Hubert Le Blon

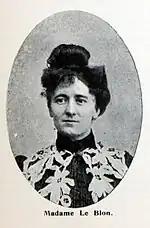
Madame Motan Le Blon - Wife and riding mechanic of Hubert Le Blon.

By 1909, like many other racers of the era, Le Blon became fascinated by aviation. He enrolled at the pilot training school of pioneering French aviator Léon Delagrange, learning to fly the Bleriot XI monoplane. Delagrange died three months before Le Blon, in an accident similar to the one that would kill Le Blon.